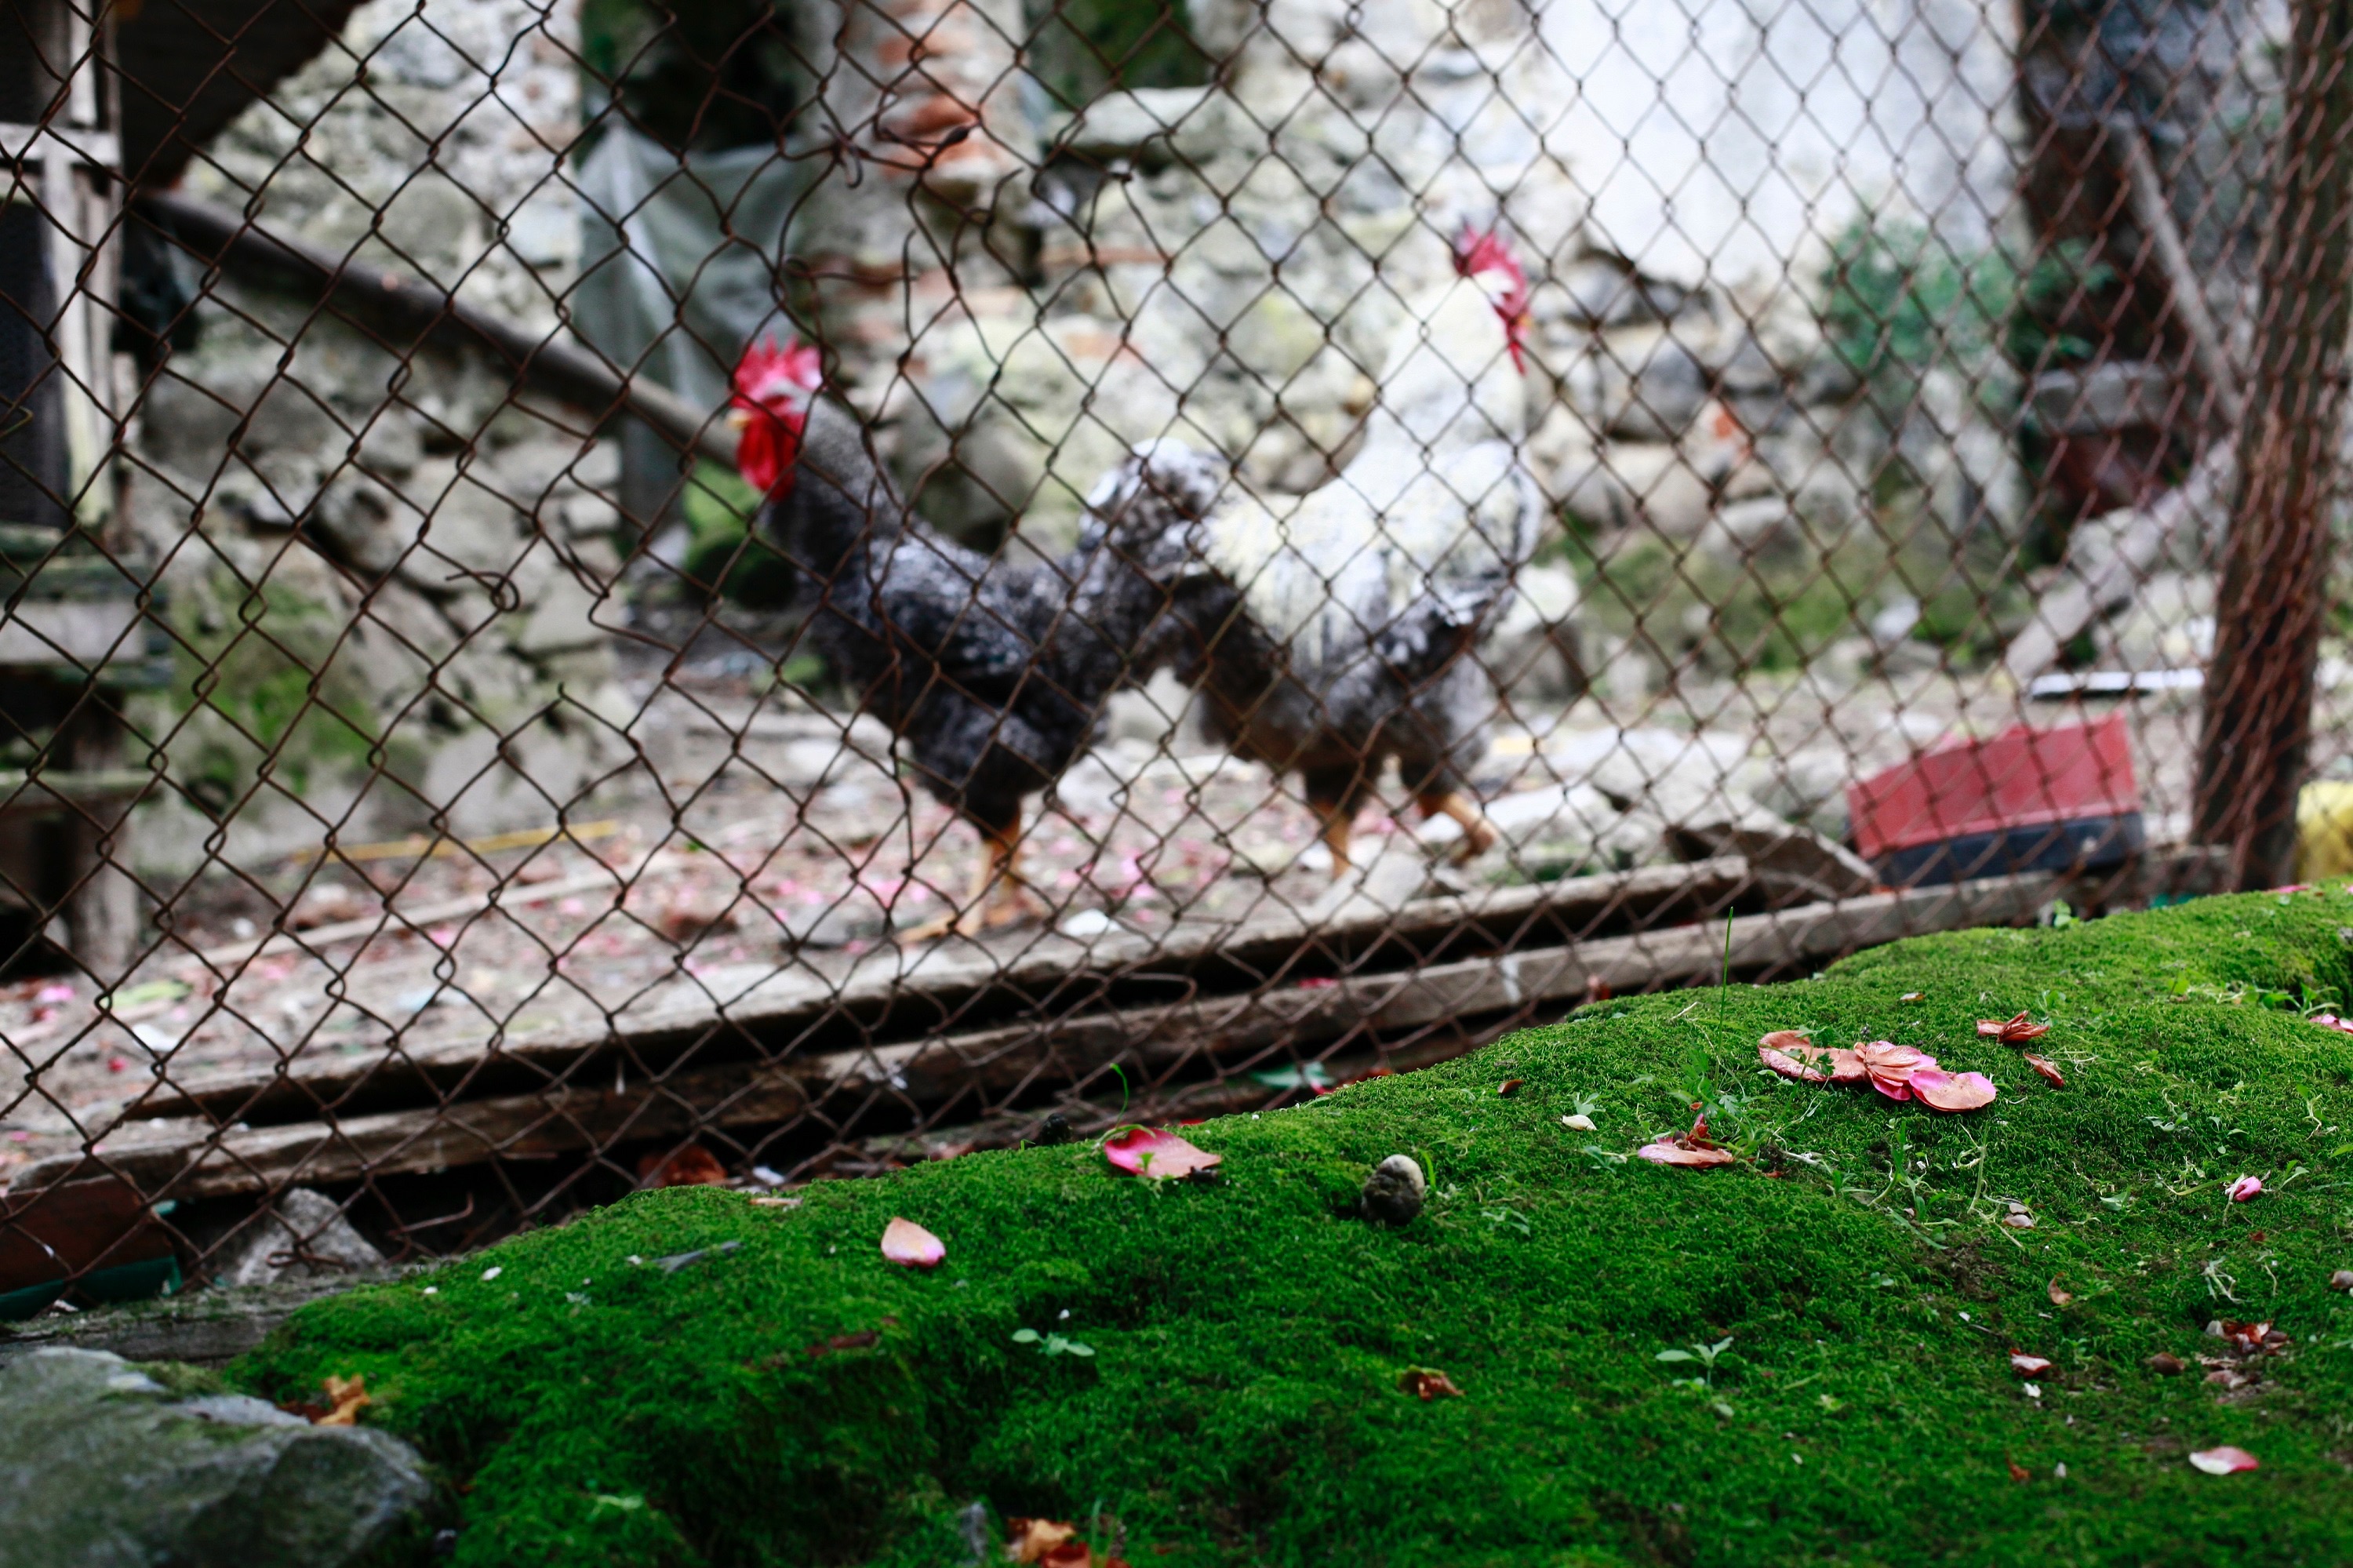
bird, zoo, backyard, garden, chicken, fauna, galliformes, yard, phasianidae